Cornu aspersum

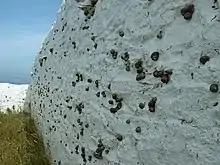
Hundreds of "Cornu aspersum" on a wall

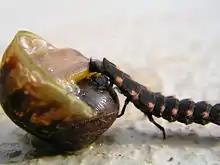
Female glowworm beetle, "Lampyris noctiluca", family Lampyridae, feeding on a specimen of "Cornu aspersum" that it has killed with its venomous bite

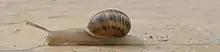
"Cornu aspersum" leaving mucus-conserving trail over dry brick. The belly visibly leaves the ground in two places in a wave motion without dragging. That wave motion is independent of the wave of muscular contraction that drives the locomotion.

"Cornu aspersum" is a primarily a herbivore. It feeds on numerous types of fruit trees, vegetable crops, rose bushes, garden flowers, and cereals. It also is an omnivorous scavenger that will feed on rotting plant material and on occasion scavenge animal matter, such as crushed snails and worms. "Cornu aspersum" can obtain the calcium required to build its shell by consuming soil. In turn it is a food source for many other animals, including small mammals, some bird species, lizards, frogs, centipedes, predatory insects such as glowworms in the family Lampyridae, and predatory terrestrial snails. The species may be of use as an indicator of environmental pollution, because it deposits heavy metals, such as lead, in its shell.